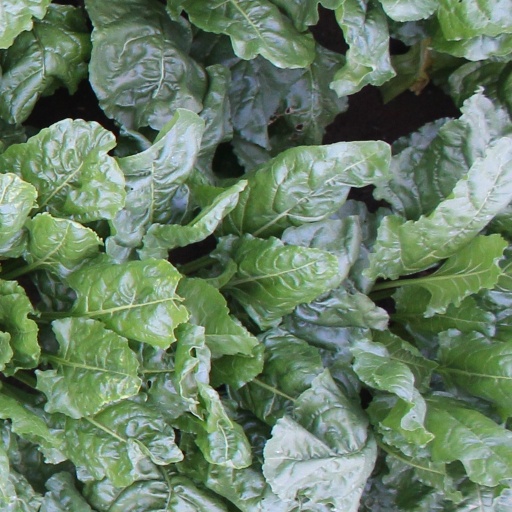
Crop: sugar beet